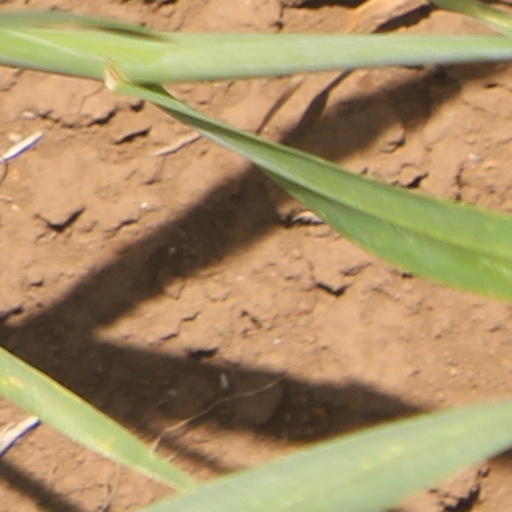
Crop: wheat